Zornitsa Cove

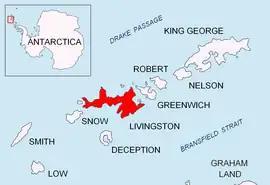
Location of Livingston Island in the South Shetland Islands.

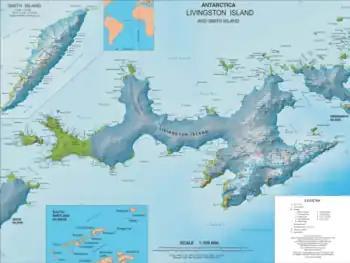
Topographic map of Livingston Island and Smith Island

Zornitsa Cove (‘Zaliv Zornitsa’ \'za-liv zor-'ni-tsa\) is the 7 km wide cove indenting for 3.1 km the north coast of Livingston Island in the South Shetland Islands, Antarctica. Entered between Rowe Point and Scesa Point on the west side of Ioannes Paulus II Peninsula. Bulgarian mapping in 2009.